Petroleum Center, Pennsylvania

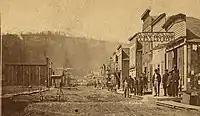
Main Street in Petroleum Center in the 19th century

As the name implies, Petroleum Center was developed during the Pennsylvanian oil rush of the mid-19th century. The first well was drilled on the George Washington McClintock Farm in 1860. Soon, a small community grew about halfway between Oil City and Titusville. George Henry Bissell, James Bishop and others formed the Central Petroleum Company which owned the farm in the beginning of 1866, when daily production topped 1,000 barrels per day. By the summer of 1866, over 3,000 people called the Centre home with a bank, two churches, a theater, a half-dozen hotels/boarding houses, and stores serving all the needs of the growing community. Bissel & Co. Banking House stimulated economic growth with its direct ties to financial institutions in New York City. President Ulysses S. Grant visited the town in 1871. When a fire devastated the nearby town of Pithole, Pennsylvania, that town's newspaper, the "Pithole Daily Record", was relocated to Petroleum Center. The town was founded in 1866 and was essentially abandoned after 1873.